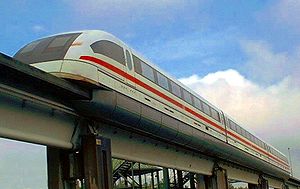
Magnetsvævebane
Magnetsvævebane på testbane i Tyskland.
En magnetsvævebane, magnettog eller maglev, er et system til transport, der anvender en magnetisk teknologi til at drive køretøjet frem, frem for mekaniske metoder, såsom hjul, aksler og lejer.